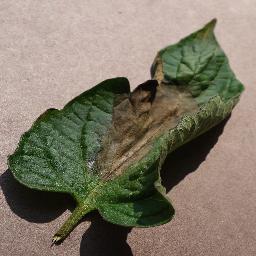
Label: Tomato___Late_blight